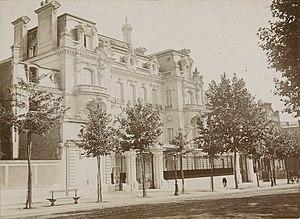
L'hôtel Bonaparte en 1896
Le Shangri-La Paris est un établissement hôtelier classé 5 étoiles, ayant obtenu la « distinction palace » en 2014.